Dora trial

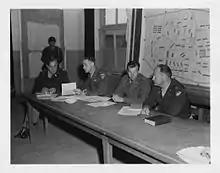
Prosecution in the Dora Trial on 19 September 1947. From left to right: Lt. Col. William Berman, Capt. William F. McGarry, 1st Lt. William F. Jones, and Capt. John F. Ryan.

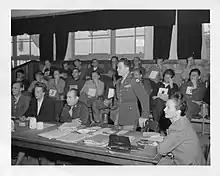
Representatives of the defense on 19 September 1947. In the foreground is Leon Poullada and Capt. Paul Strader. In the background is the accused.

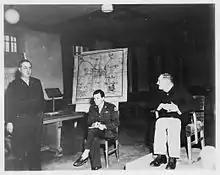
A defense witness makes statements about the Gardelegen Massacre

The trial began on 7 August 1947 before the "General Military Government Court" at the US Army Dachau Internment Camp, within the walls of the former Nazi Dachau concentration camp, and was open to the public. An interpreter translated between the Court and the accused in English and German, as the language of the Court was English. After the reading of the indictment, the defendants all pled "not guilty". All were accused of neglecting, abusing and killing prisoners. Some defendants were also accused of specific offenses in the context of death marches or in the course of the "evacuation of the camp". Former camp physician Heinrich Schmidt was accused of medical neglect of inmates, causing them to die of hunger, exposure, and disease. The main responsibility for the inhumane living conditions was attributed to former Protective Custody Camp Leader Hans Möser. The four prisoners who functioned as camp Kapos were also accused of abusing and sometimes killing fellow prisoners. German Civilian Georg Rickhey, as a former General Manager of Mittelwerk Gmbh, was held responsible for the disastrous working conditions.